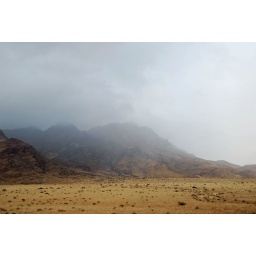
The normally clear blue skies were replaced by ground fog...